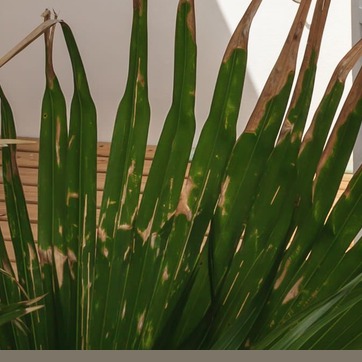
Material: foliage